Philadelphia Flower Show

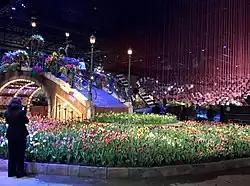
2017 Philadelphia Flower Show entrance.

The Philadelphia Flower Show is an annual event produced by The Pennsylvania Horticultural Society (PHS) and traditionally held in Philadelphia, Pennsylvania, at the Pennsylvania Convention Center in early March. It is the oldest and largest indoor flower show in the world, attracting more than 250,000 people annually. It has also been described as "the country's oldest, largest, and most prestigious celebration of flowers."